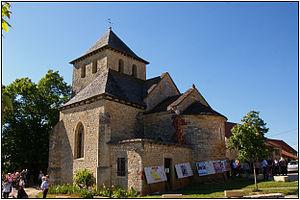
Église Saint-Pierre de Rampoux
Rampoux est une commune française, située dans le département du Lot en région Occitanie.
L'église Saint-Pierre est une église catholique située à Rampoux, en France.